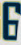
Number: 6